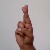
The image shows a hand gesture representing the letter 'R' in Indian Sign Language.